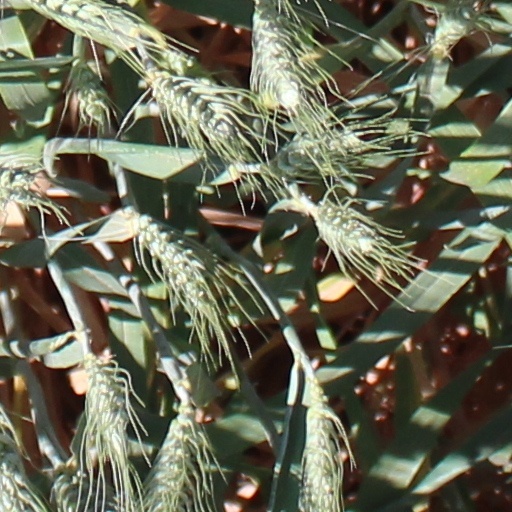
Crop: wheat